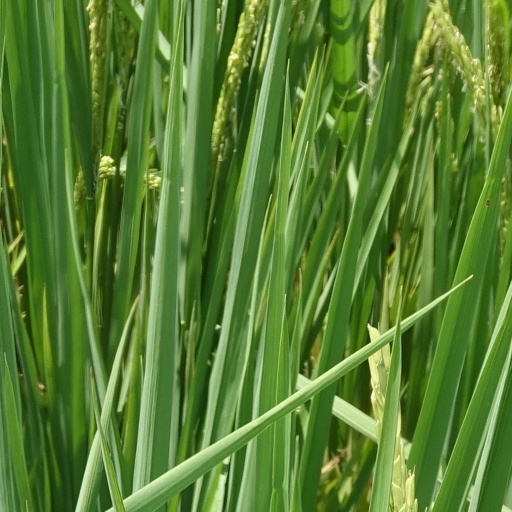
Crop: rice